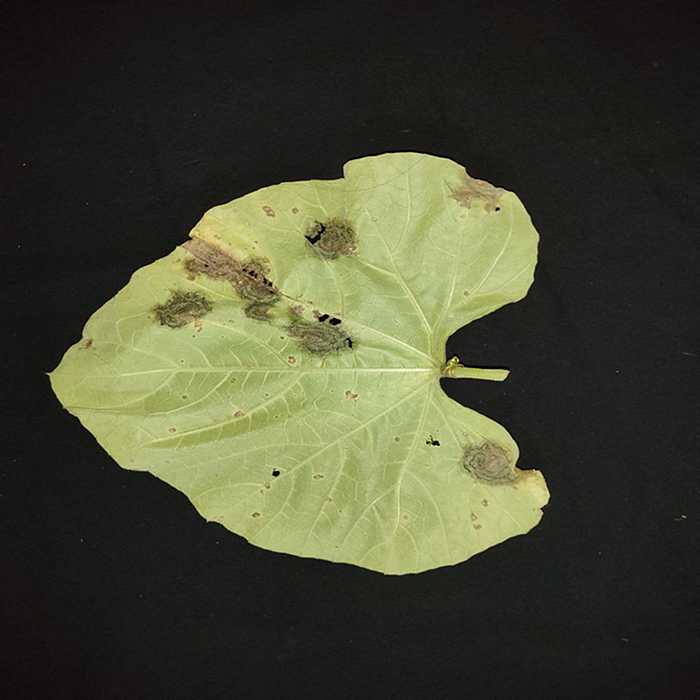
Plant: Bottle gourd
Label: Downey mildew